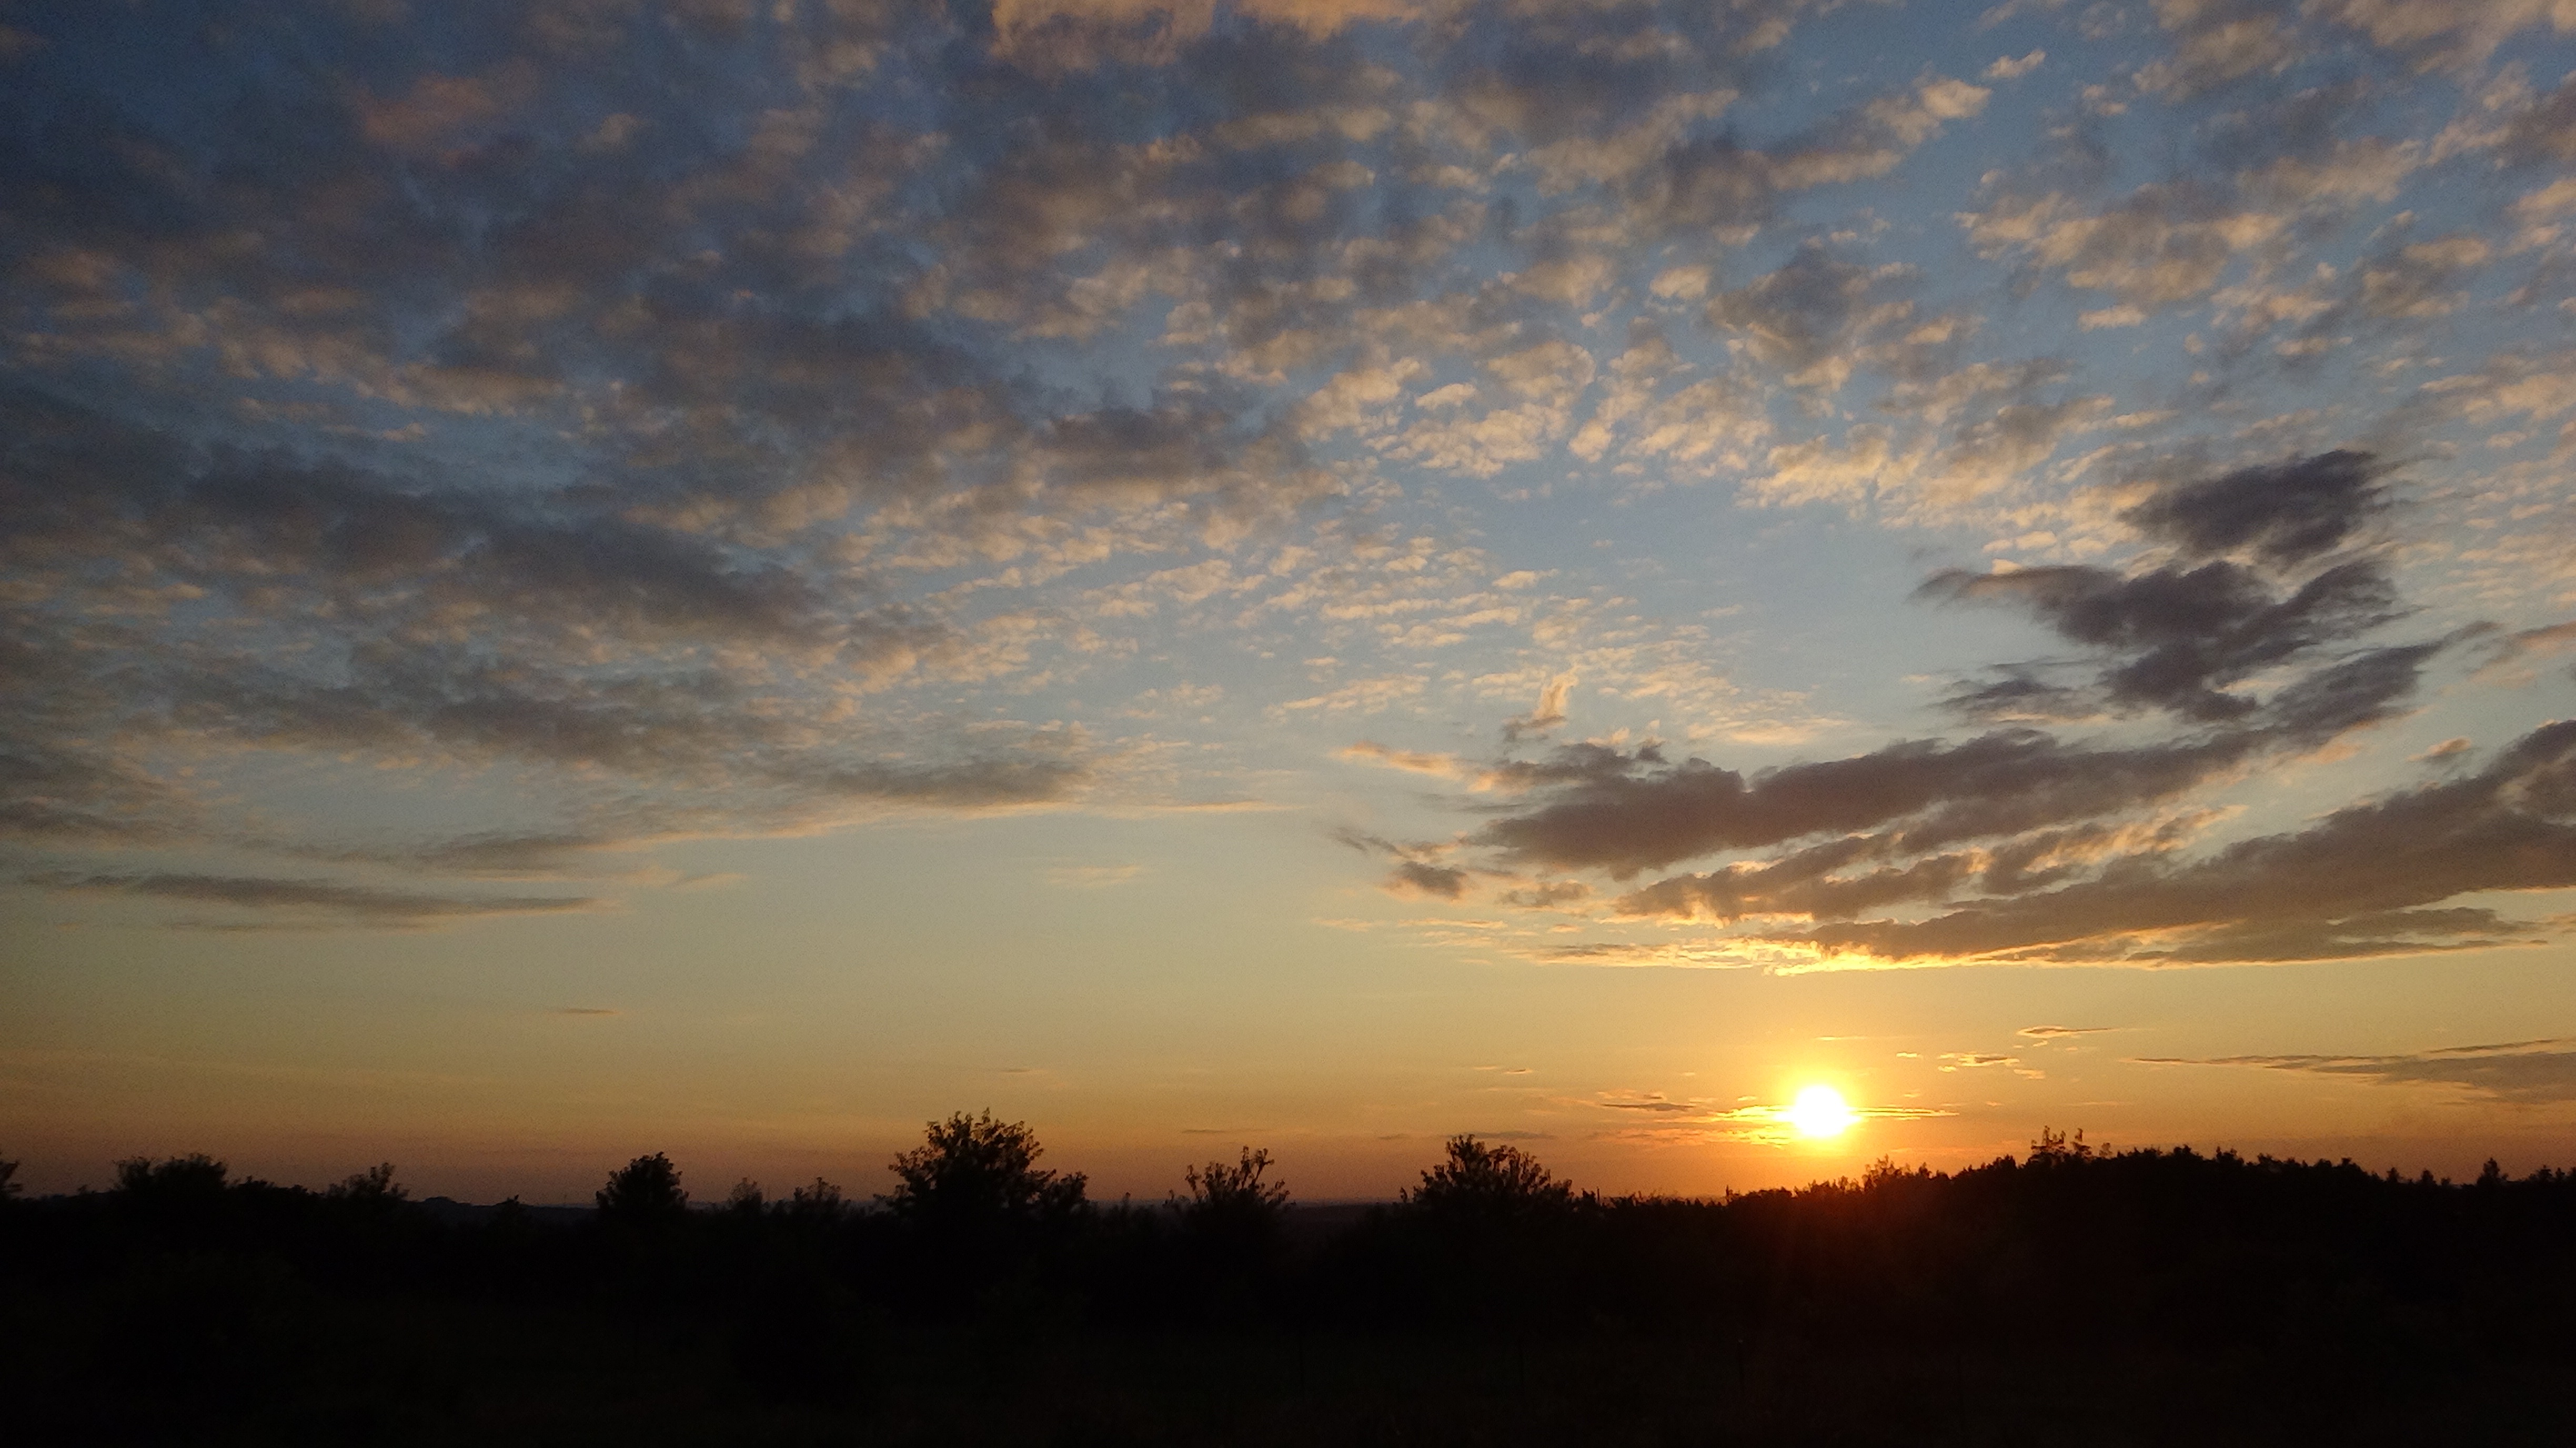
landscape, horizon, light, cloud, sky, sun, sunrise, sunset, field, prairie, sunlight, morning, dawn, atmosphere, dusk, evening, cumulus, west, clouds, beauty, afterglow, red sky at morning